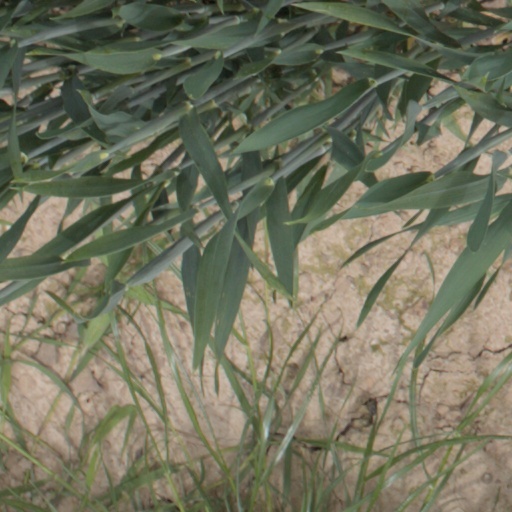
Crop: wheat